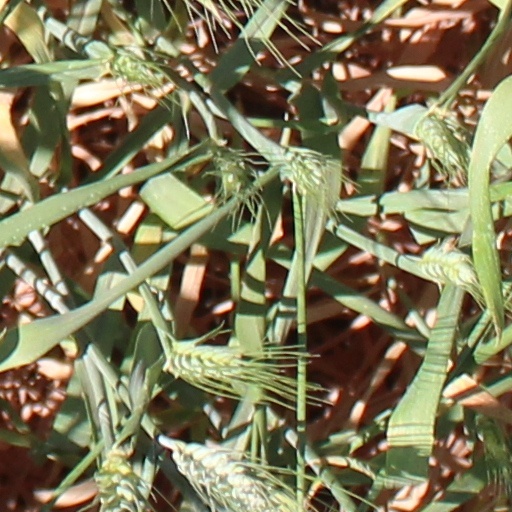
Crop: wheat